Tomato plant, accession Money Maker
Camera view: bottom (45 deg); turntable rotation: 60 degrees
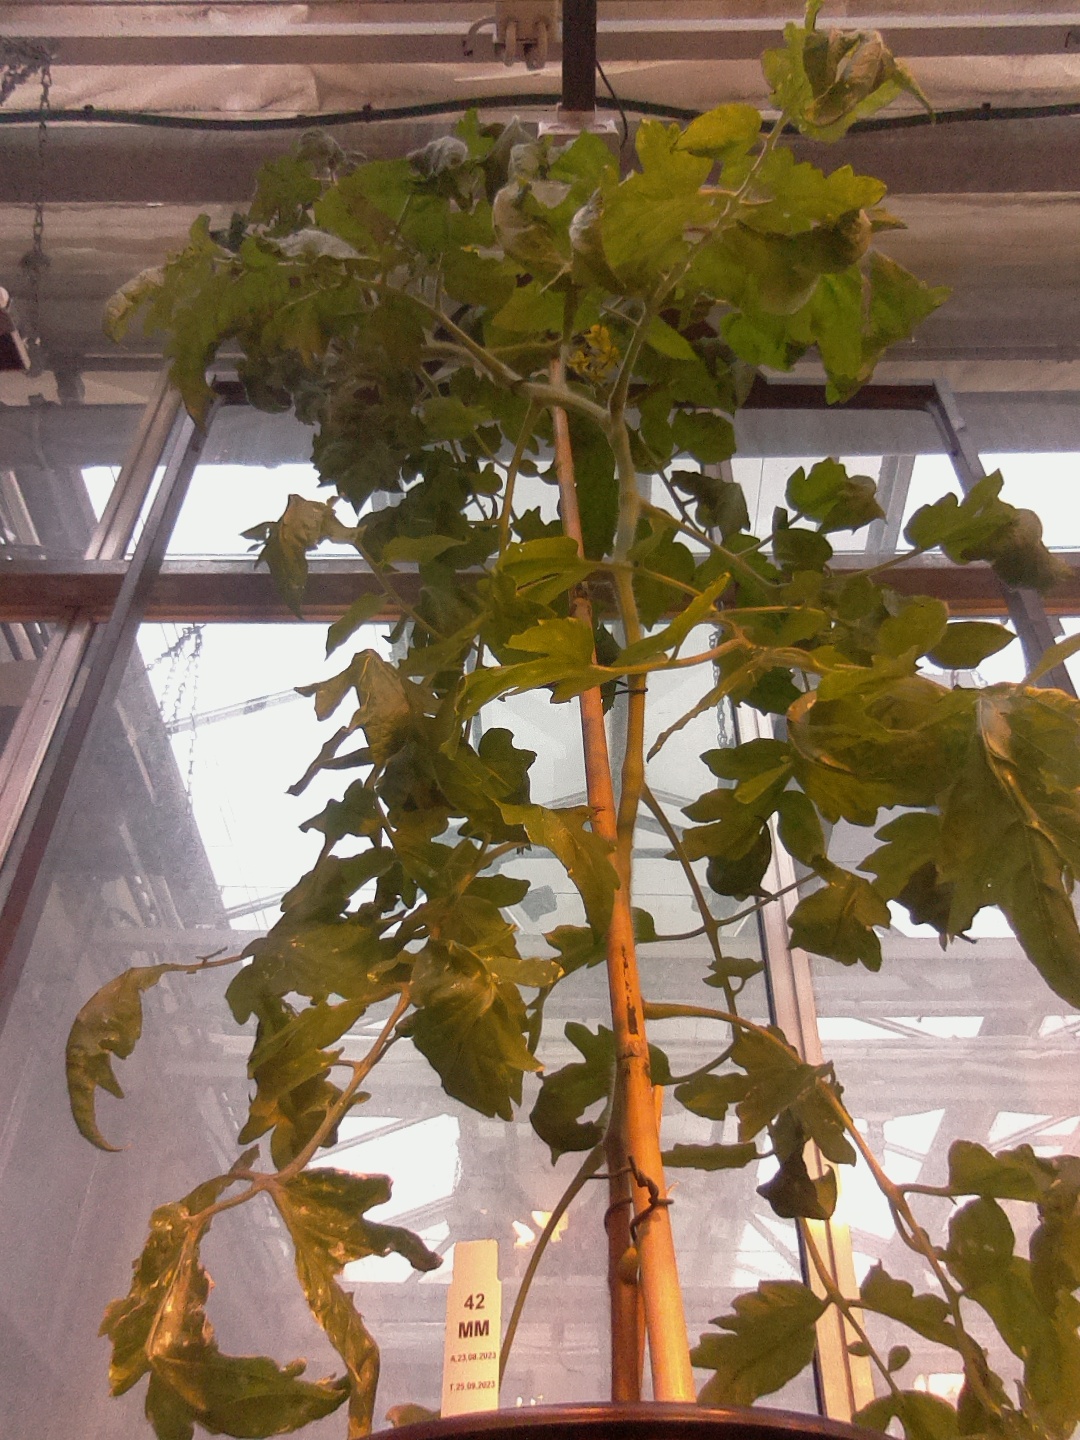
BBCH growth stage 68: Full flowering, 80%-90% of flowers open, more petals falling